David Hinkins

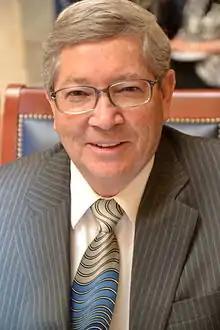
Senator David Hinkins in 2013

David P. Hinkins is an American politician and a Republican member of the Utah State Senate representing District 26. Prior to redistricting he represented District 27. since January 1, 2009.